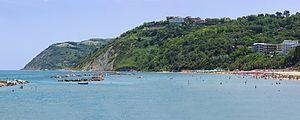
Gabicce Mare est une commune de la province de Pesaro et Urbino dans les Marches en Italie.